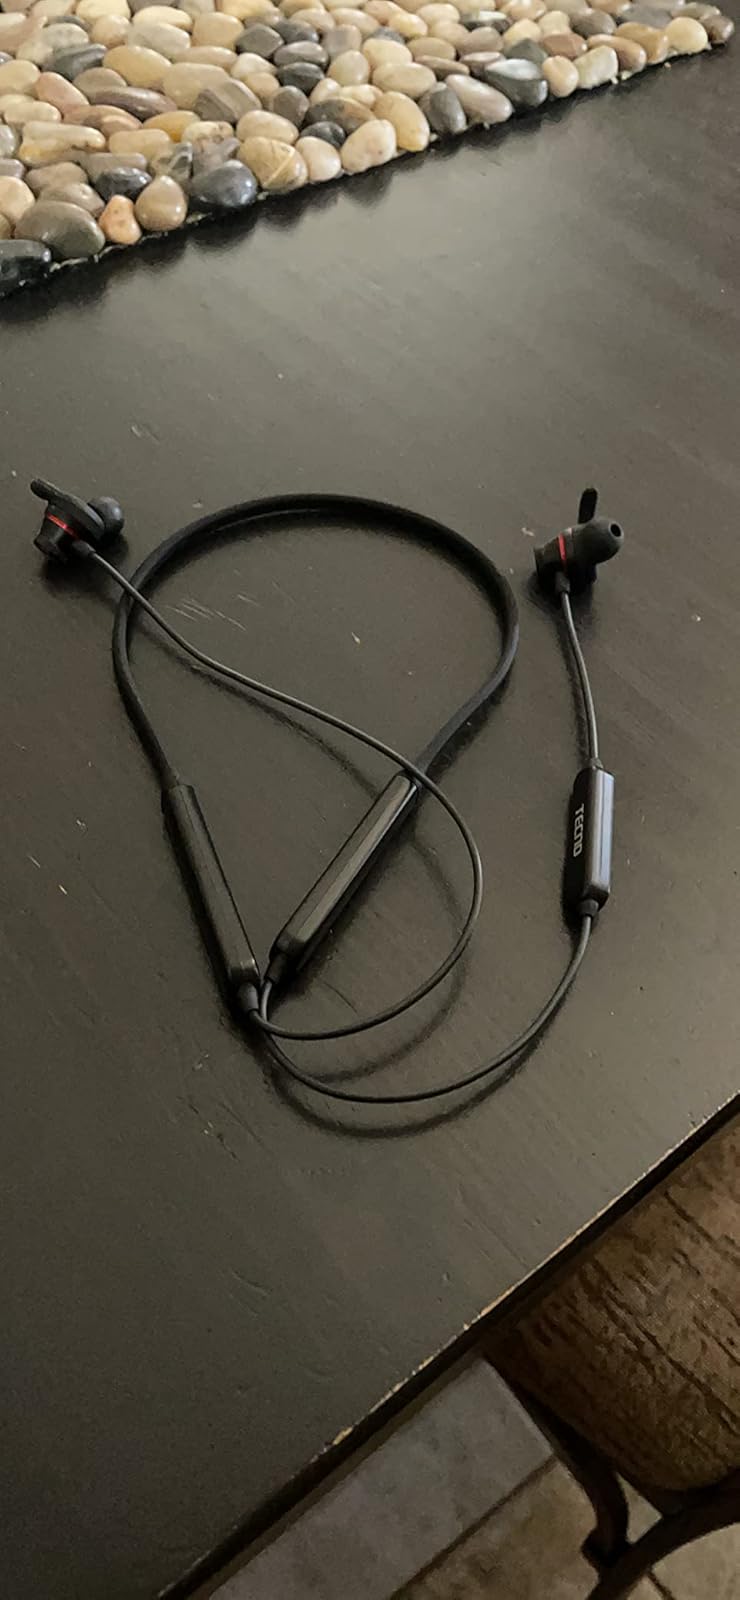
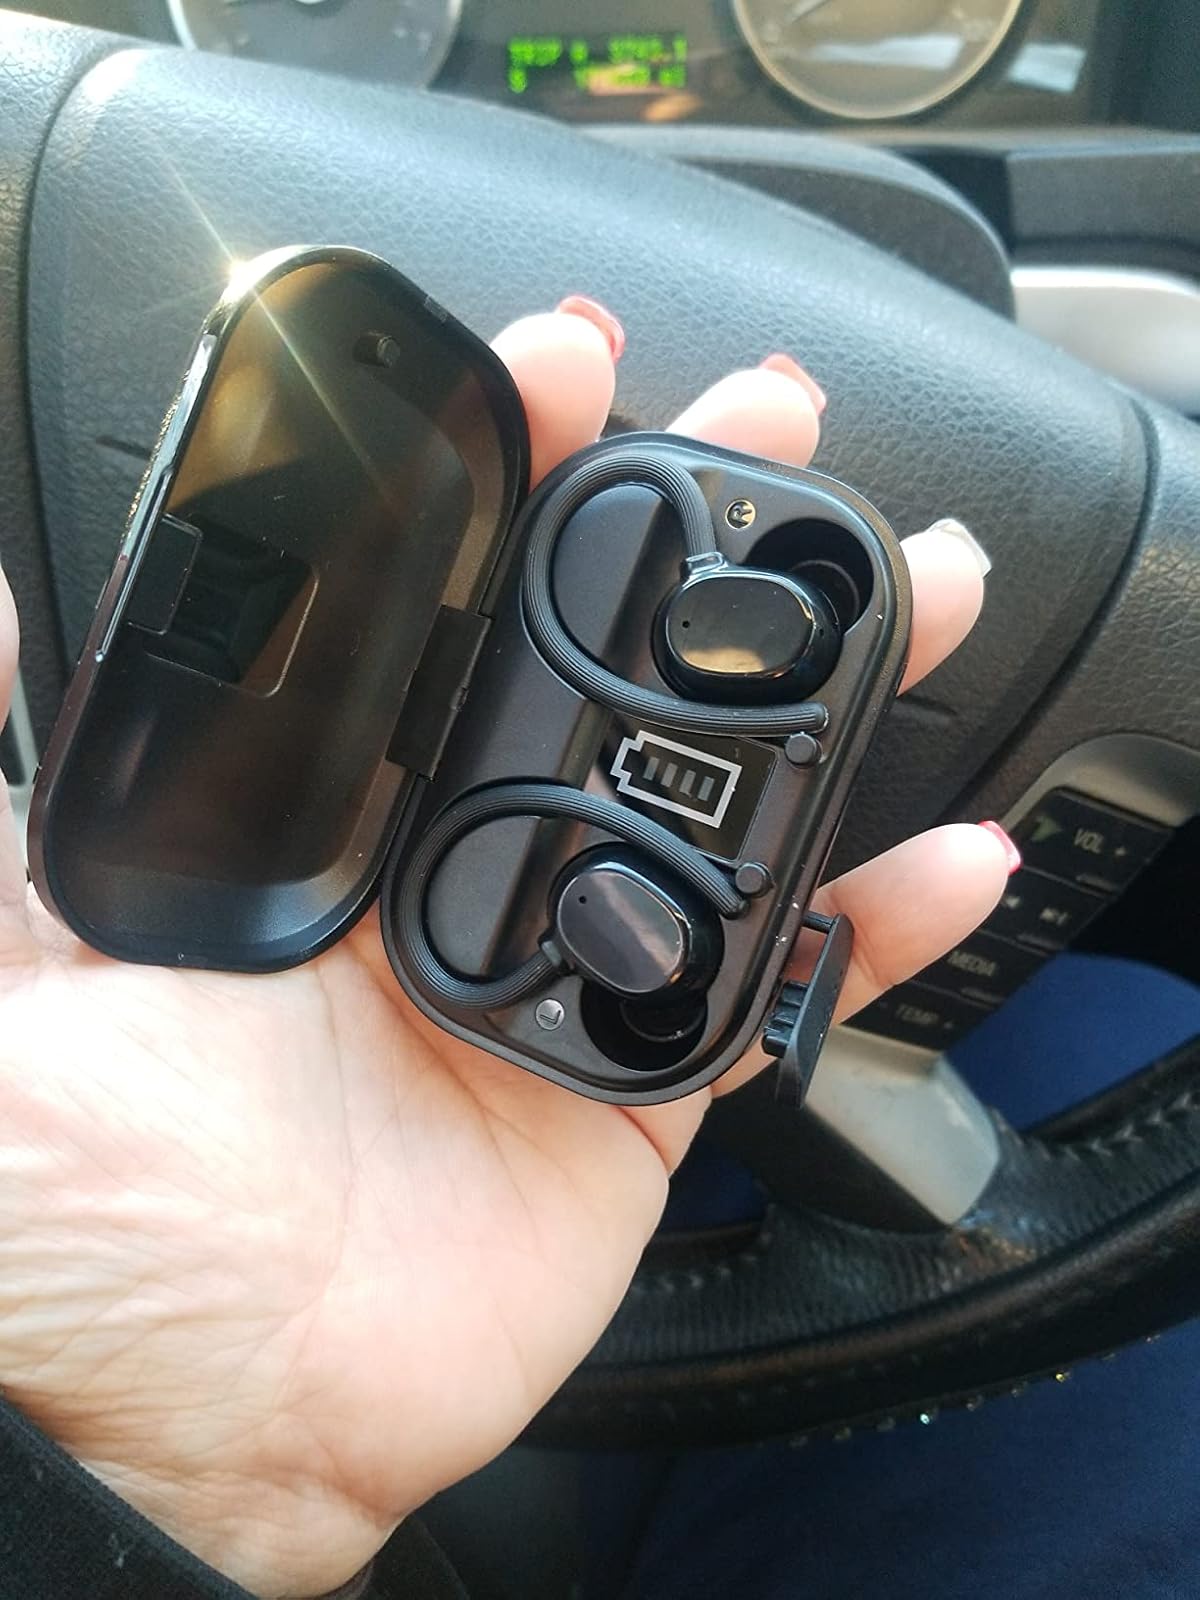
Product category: earbuds
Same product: no